Myanmar protests (2021–present)

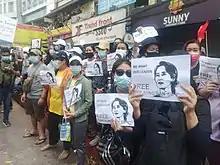
Protesters in Yangon carrying signs reading "Free Daw Aung San Suu Kyi" on 8February 2021

Vasipake Sayadaw, an influential monk and astrologer who having a close relationship with Senior General Min Aung Hlaing. He has been accused of providing the coup leader with his astrological advice for the takeover. He was reportedly blamed for advising the senior general to tell security forces to shoot protesters in the head. Most of the people killed over the last month were hit in their heads.